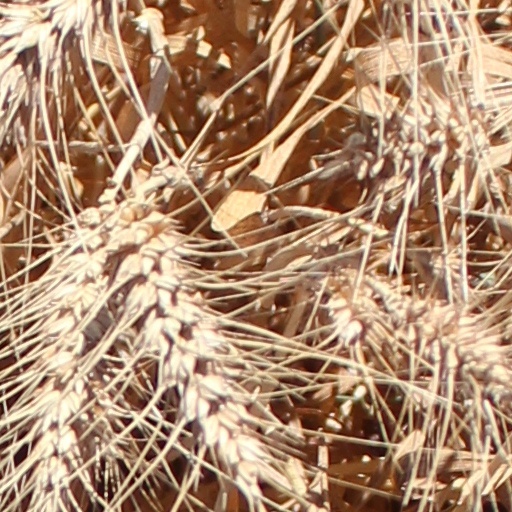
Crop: wheat